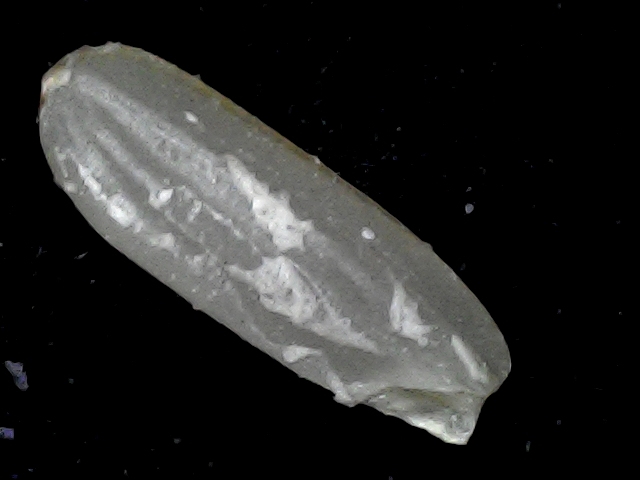
Rice variety: BD72